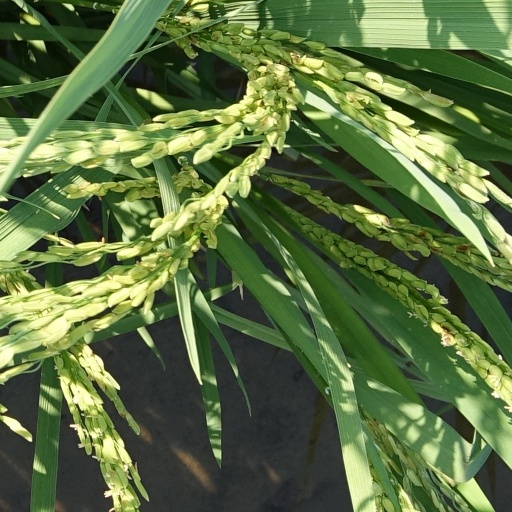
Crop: rice